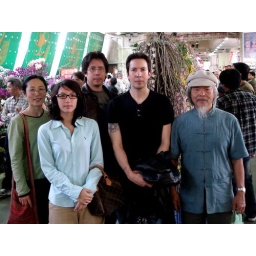
That's Lei-Lei, Tanya, Eric, me and dad. This market was actually located underneath am elevated highway in Taipei.